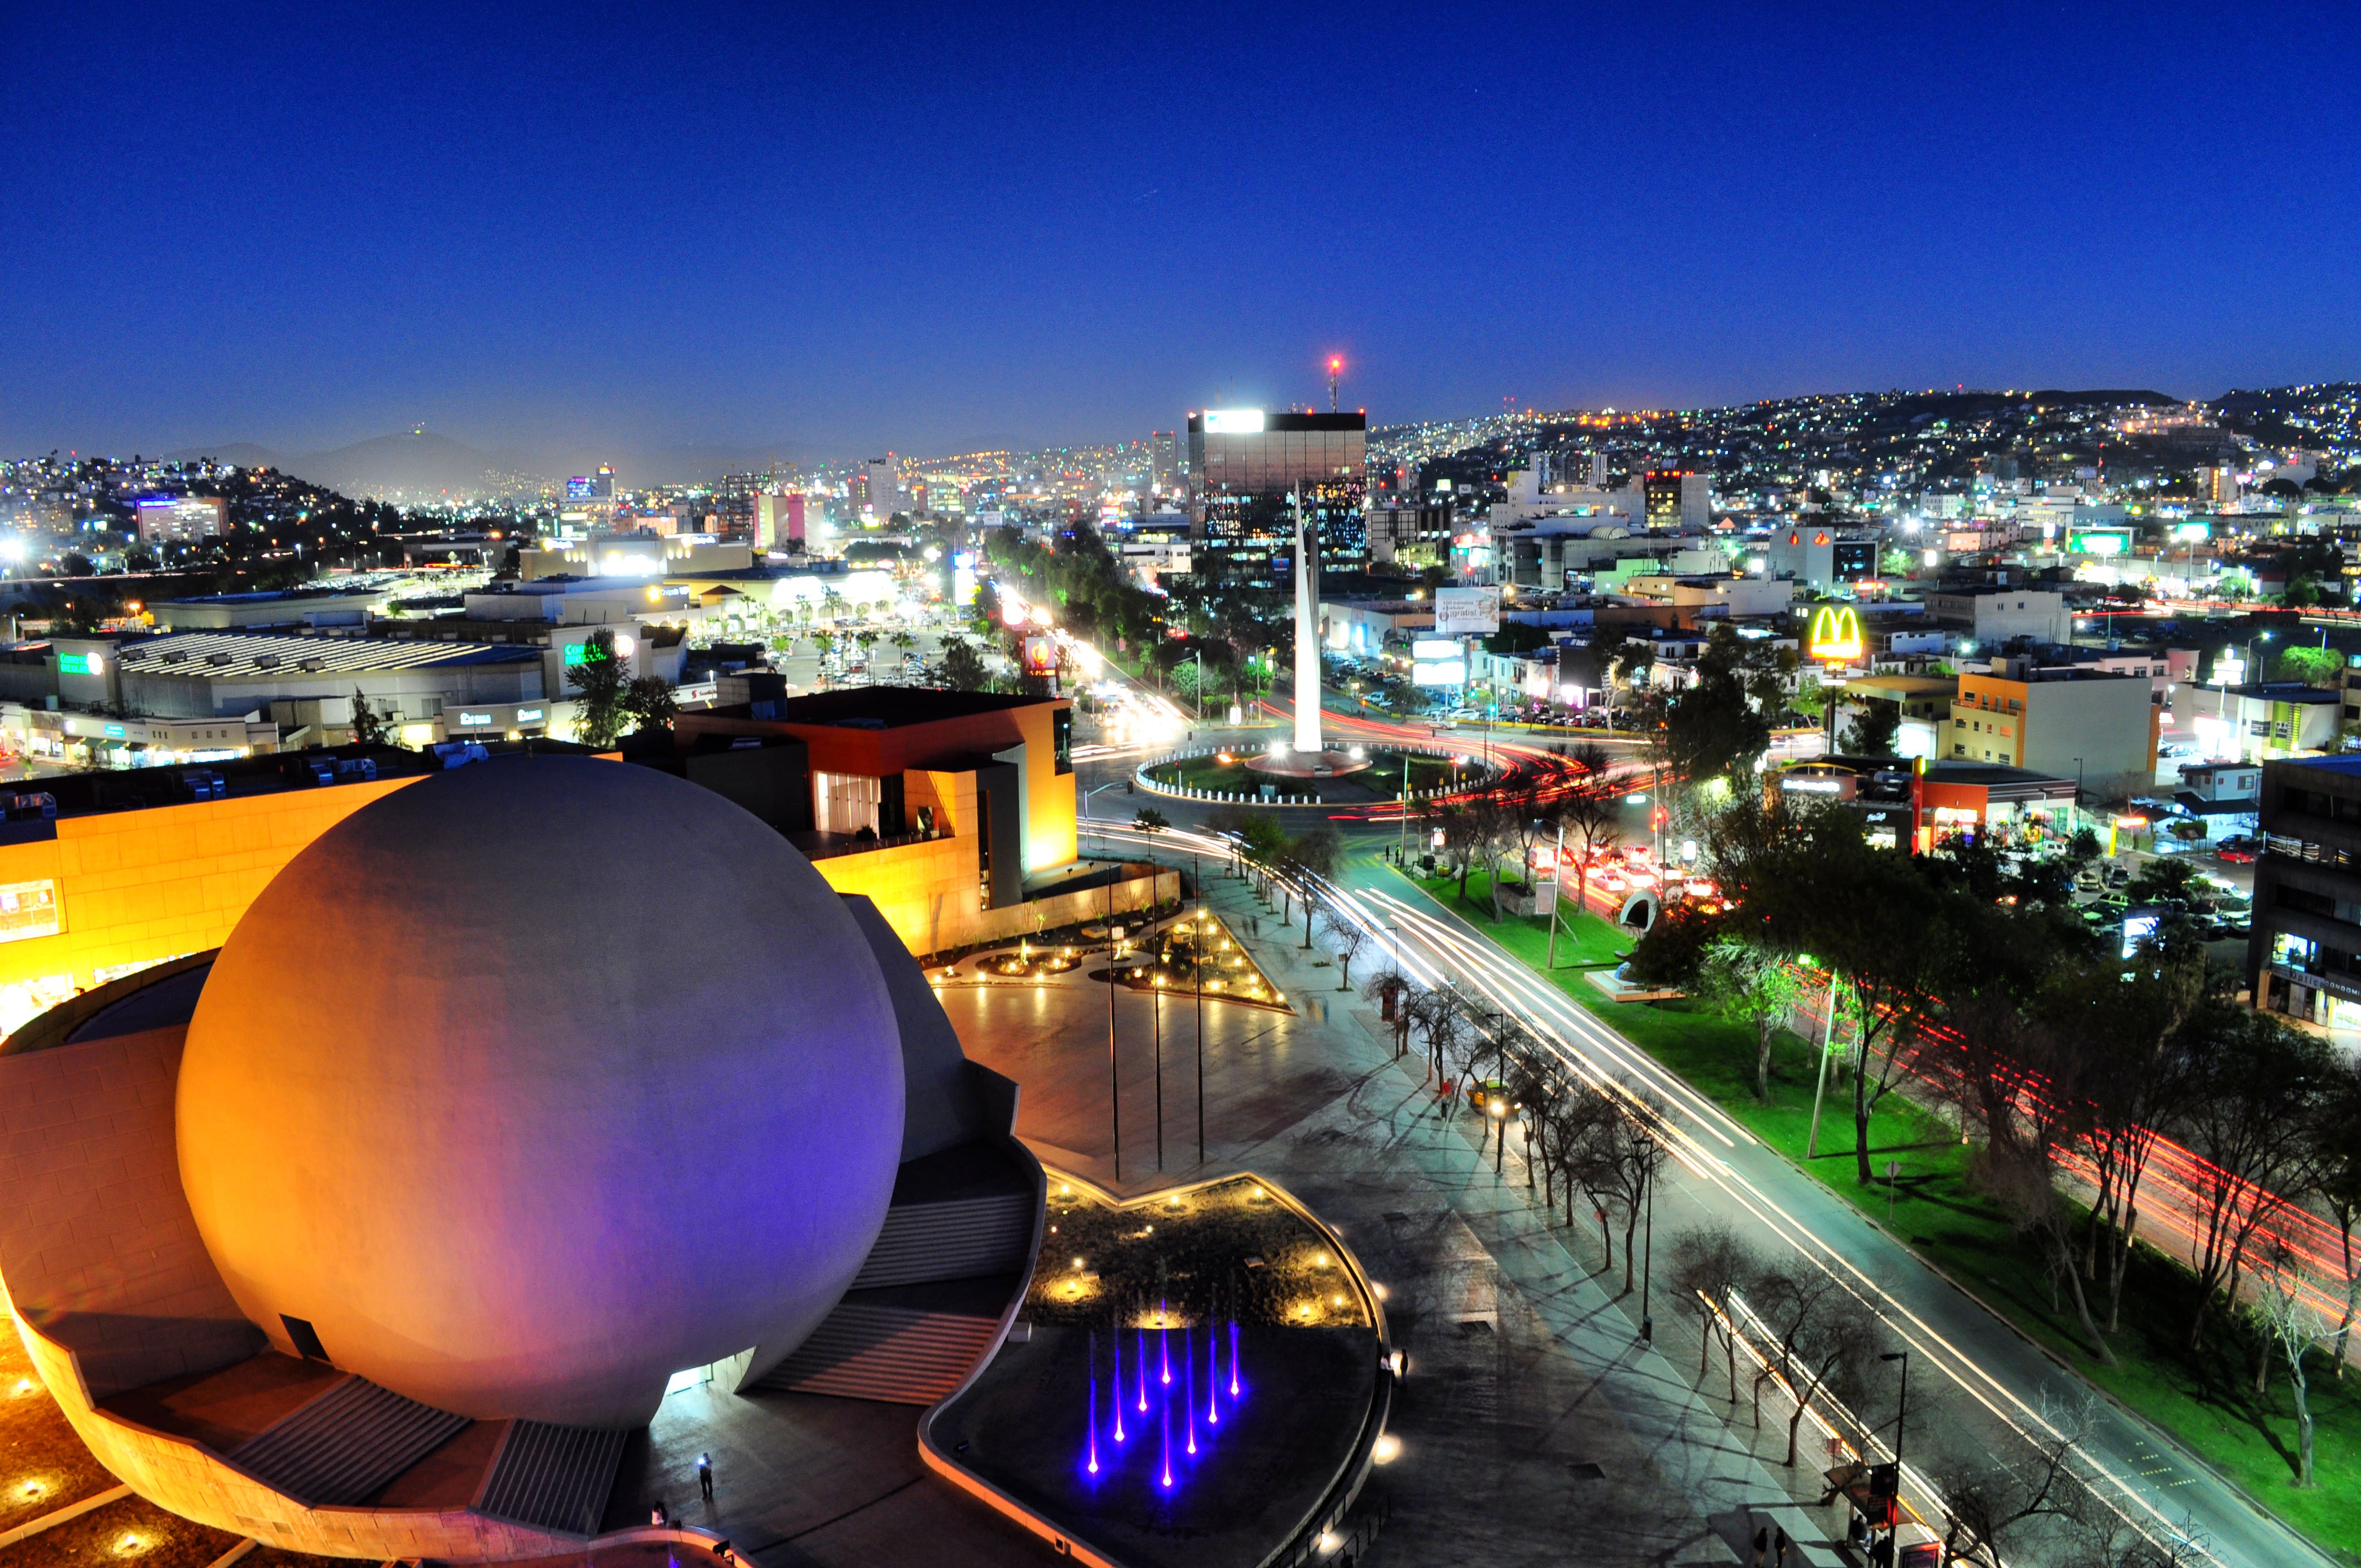
cityscape, metropolitan area, urban area, city, night, landmark, sky, metropolis, human settlement, architecture, town, tourist attraction, aerial photography, tourism, landscape, skyline, world, photography, building, downtown, roof, leisure, panorama, vacation, bird's eye view